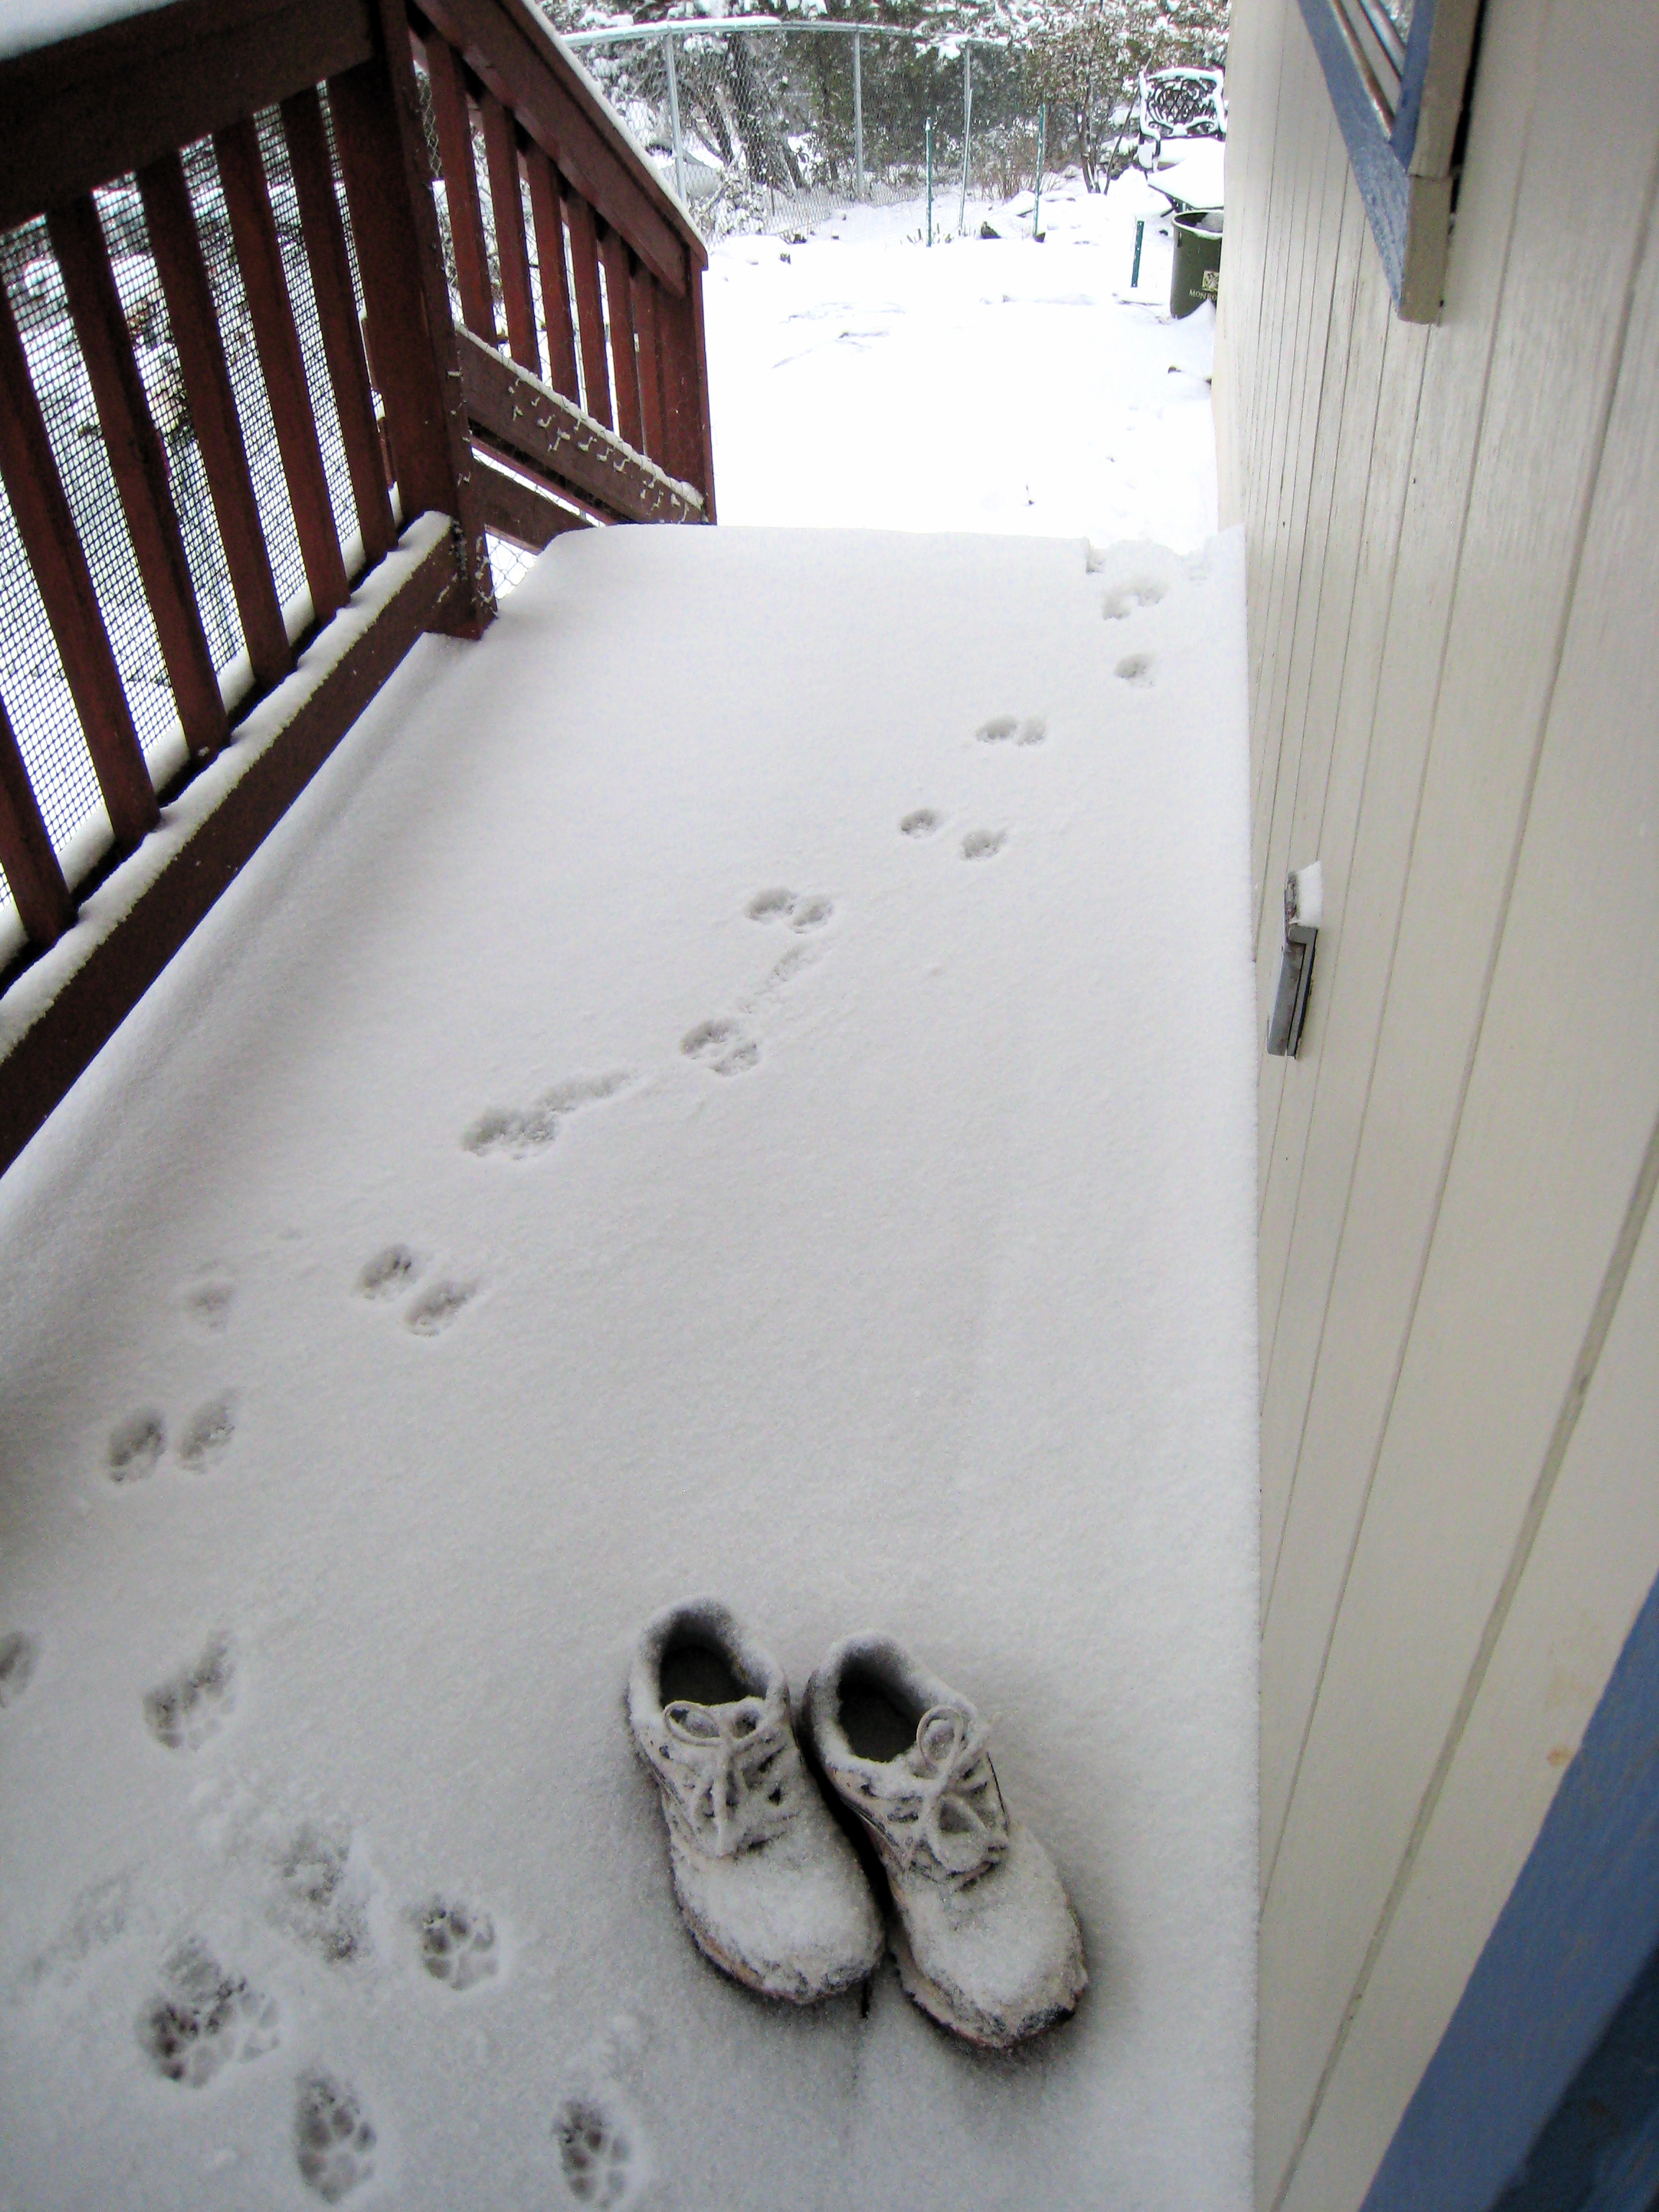
snow, wood, white, floor, product, design, 366photos, flooring, outdoor structure